Northrop B-2 Spirit

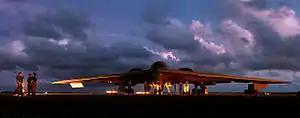
A maintenance crew servicing a B-2 at Andersen AFB, Guam, 2004

For safety and fault-detection purposes, an on-board test system is linked with the majority of avionics on the B-2 to continuously monitor the performance and status of thousands of components and consumables; it also provides post-mission servicing instructions for ground crews. In 2008, many of the 136 standalone distributed computers on board the B-2, including the primary flight management computer, were being replaced by a single integrated system. The avionics are controlled by 13 EMP-resistant MIL-STD-1750A computers, which are interconnected through 26 MIL-STD-1553B-busses; other system elements are connected via optical fiber.